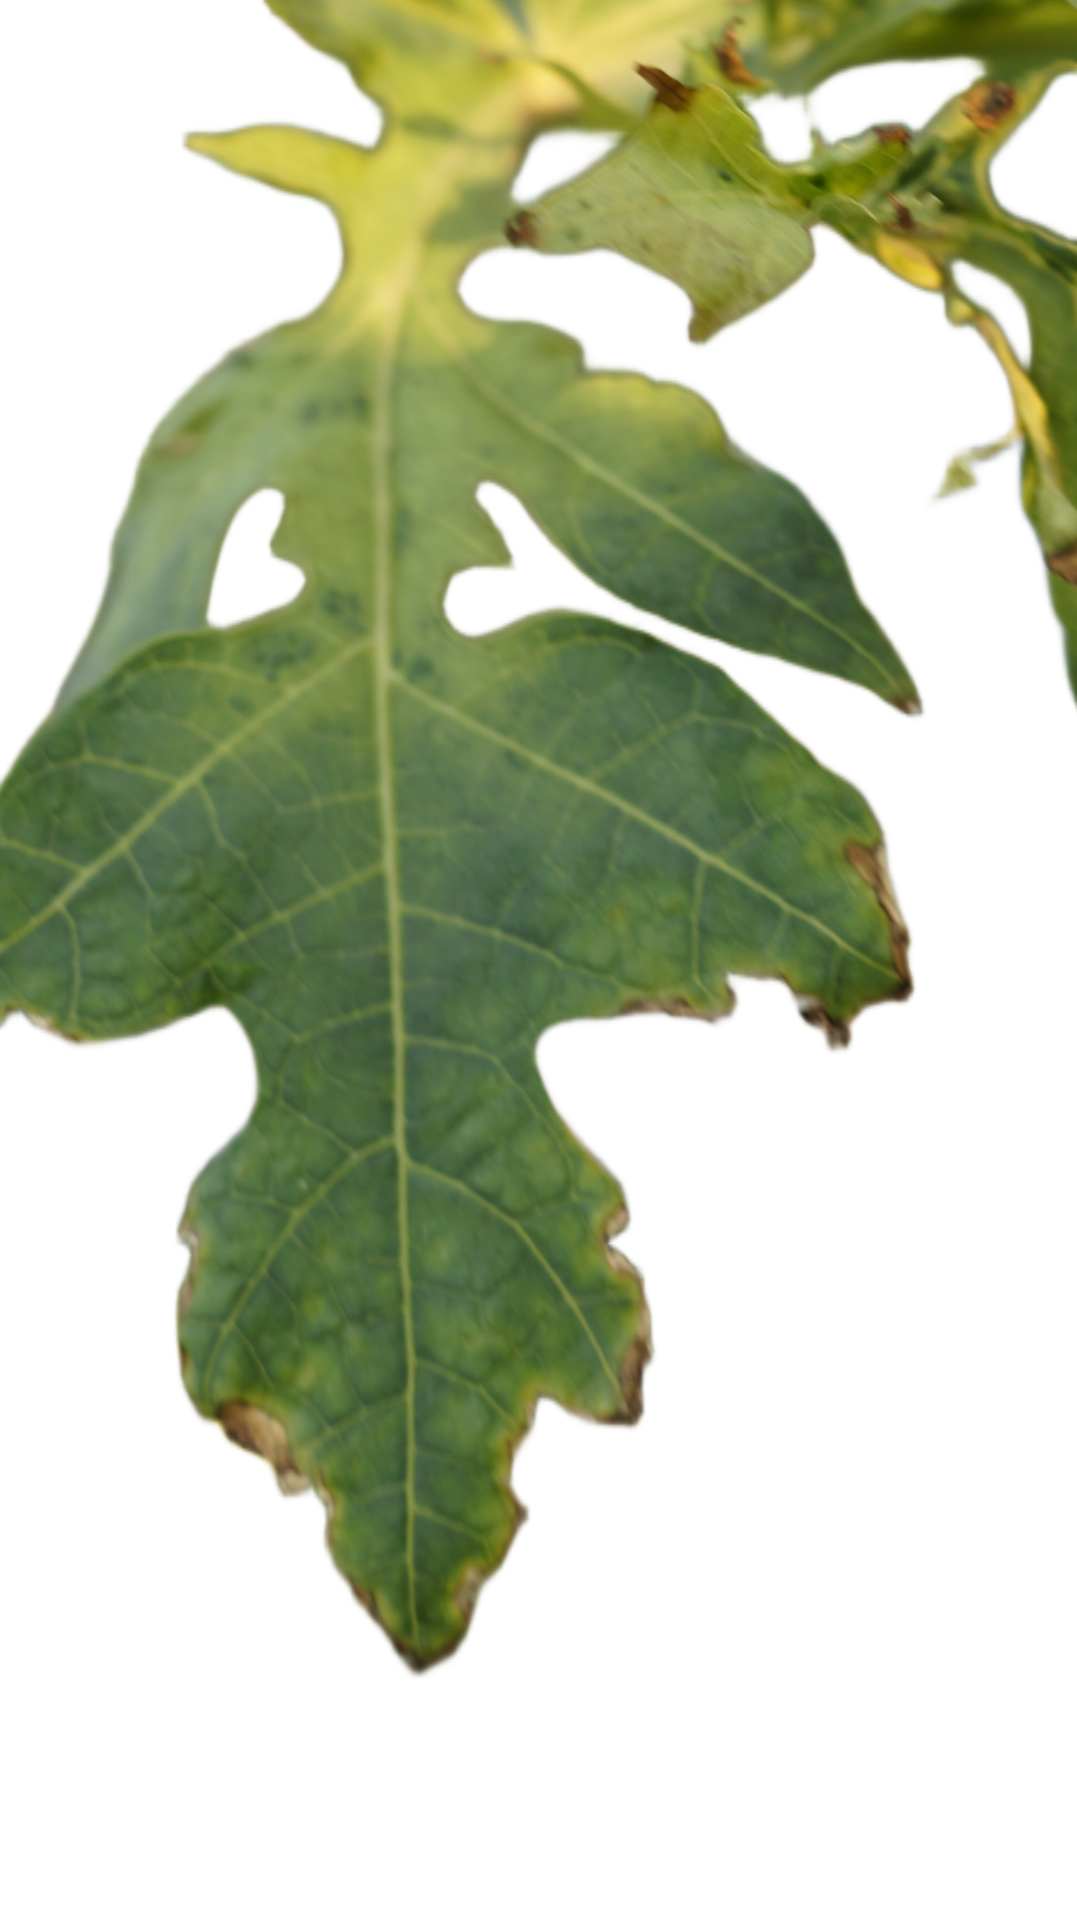
Crop: Papaya
Label: Bacterial_Blight